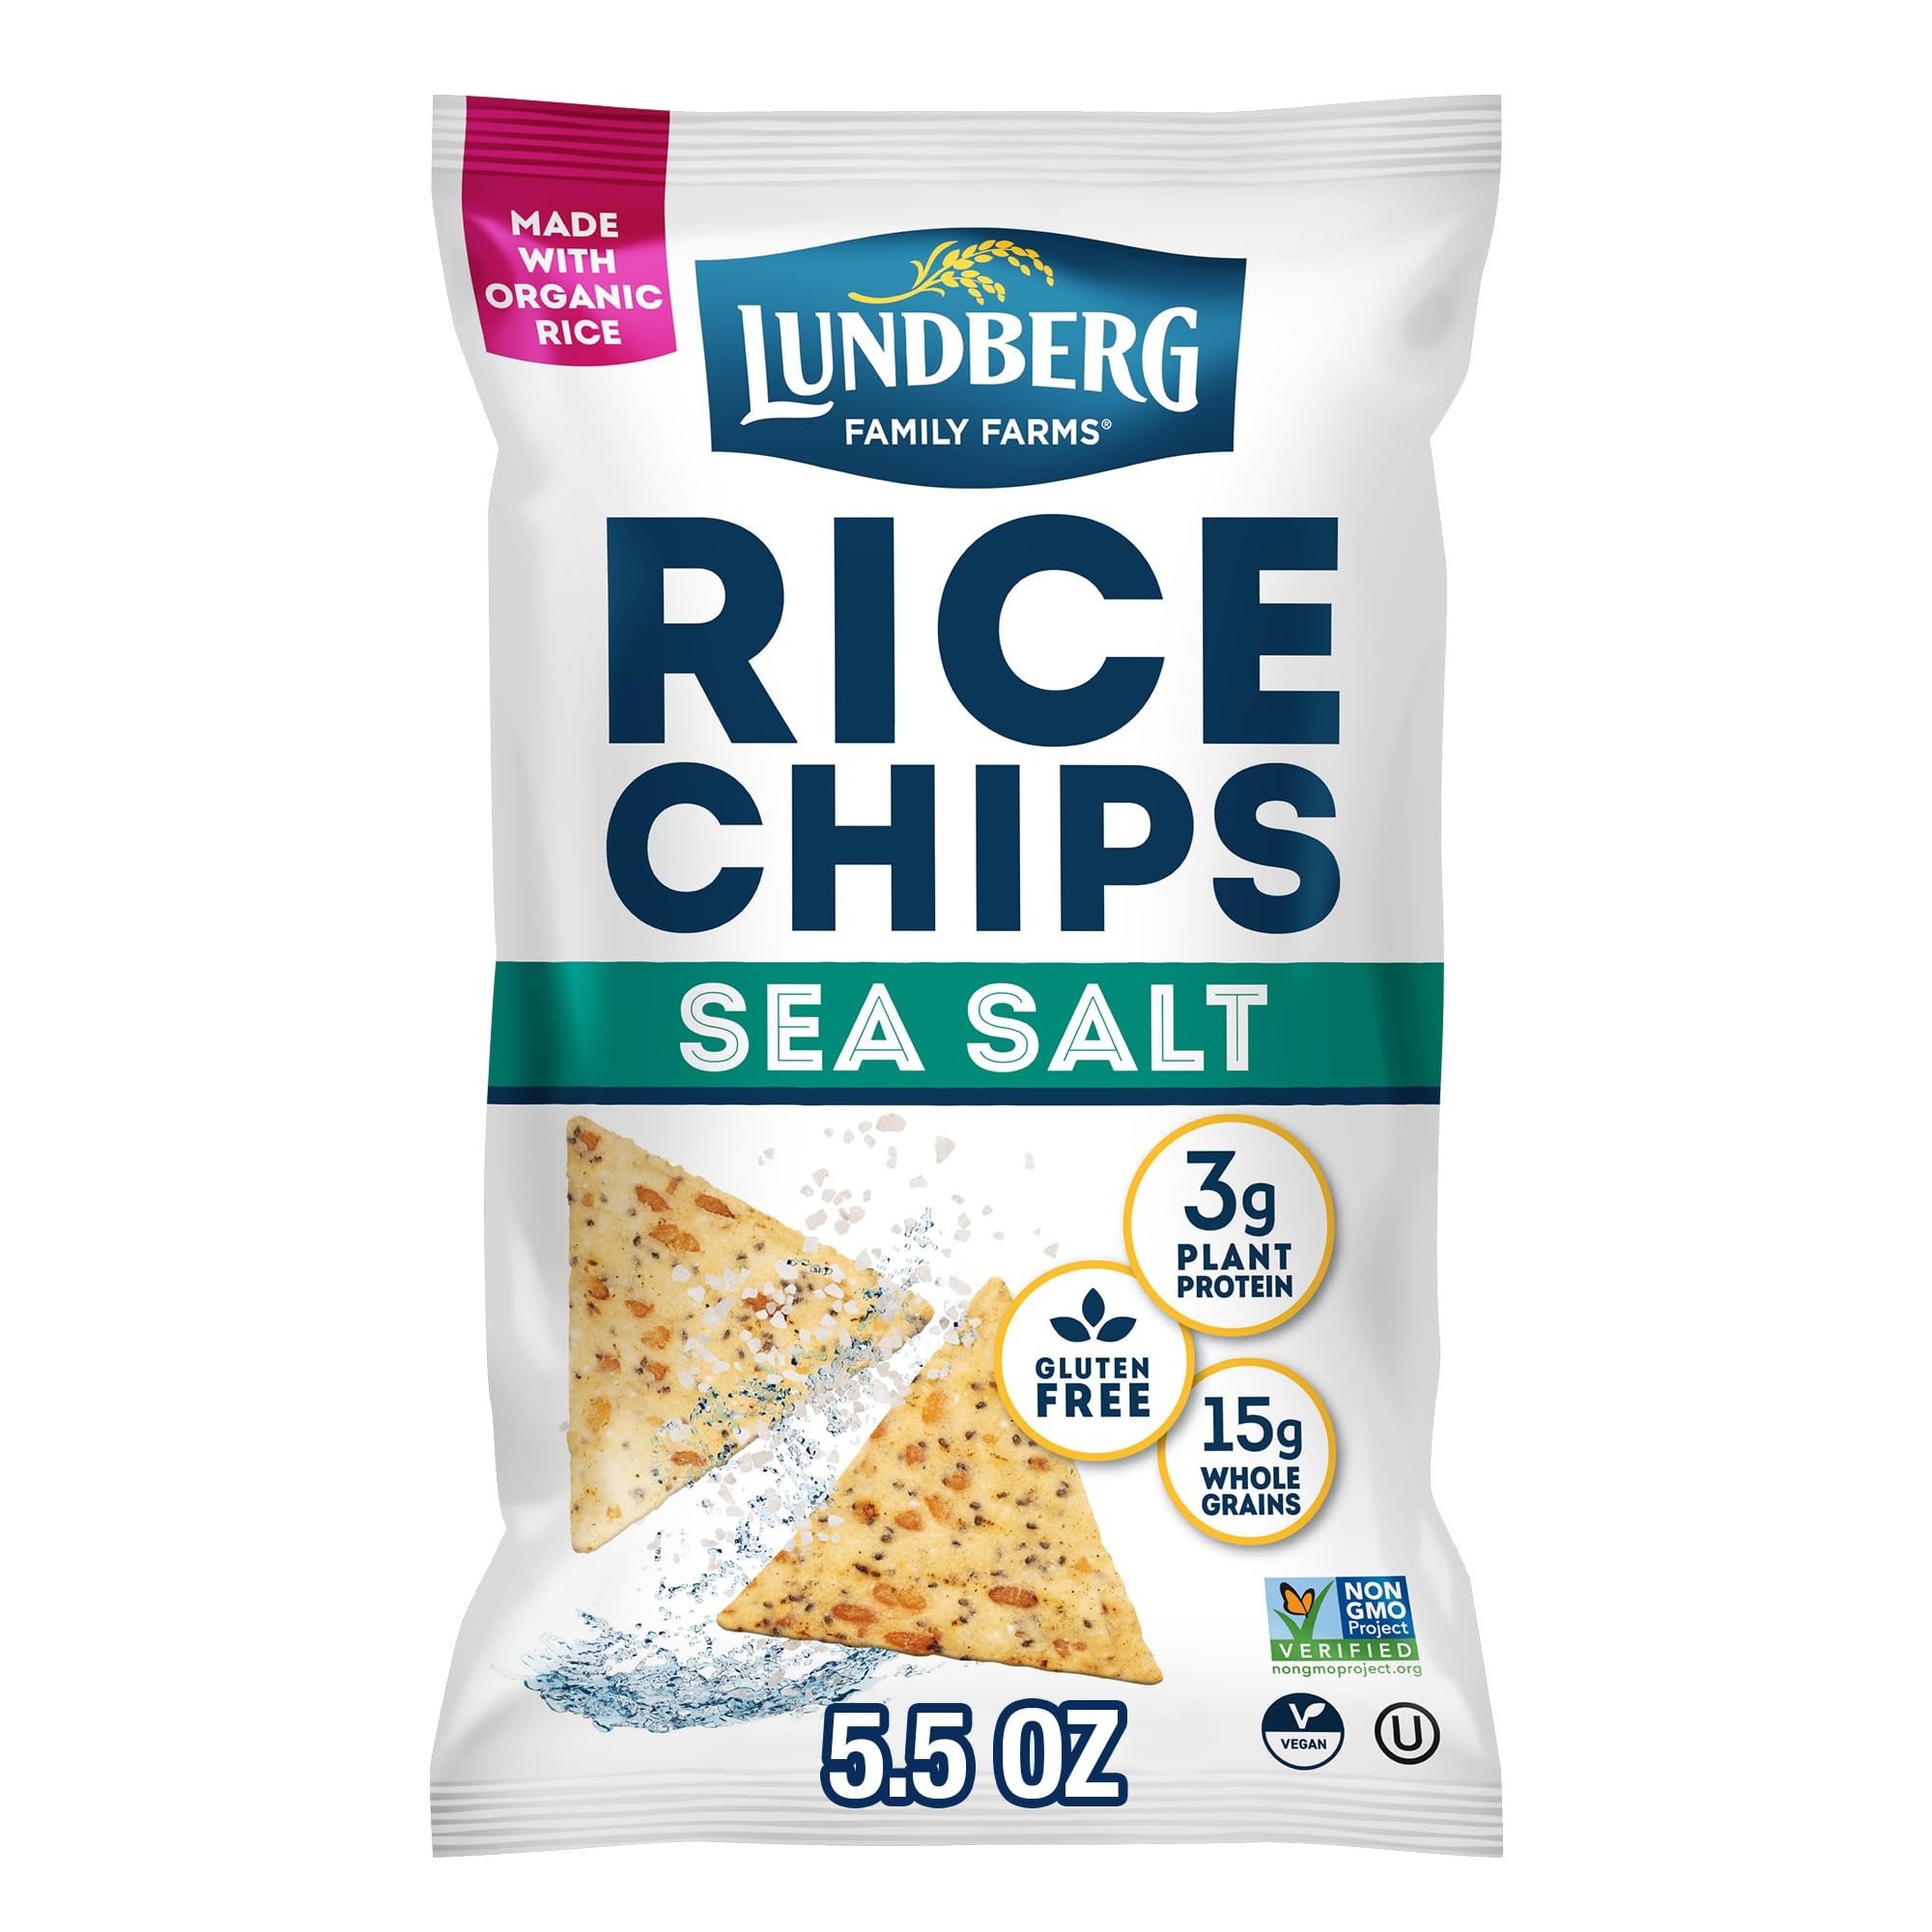
Item Name: Lundberg Chip Rice Sea Salt Mwo 5.5 OZ
Bullet Point 1: 3g plant protein & 2g fiber per serving
Bullet Point 2: Organic chia + plant power from navy beans and pea protein
Bullet Point 3: 13g+ of whole grains per serving
Bullet Point 4: Made with California-grown organic brown rice!
Bullet Point 5: Dairy-free + vegan
Value: 5.5
Unit: Ounce

Price: 3.7